Plan Panni Pannanum

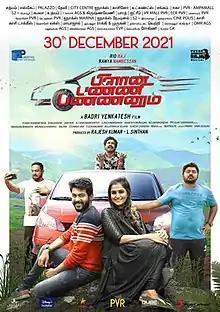
Poster

Plan Panni Pannanum is a 2021 Indian Tamil-language romantic comedy film directed by Badri Venkatesh, produced by Rajesh Kumar and Sinthan L from Positive Print Studios. The story is written by A. C. Karunamurthy (Karnamurthy), dialogues by Radhakrishnan, and the film stars Rio Raj and Ramya Nambeesan. The music for the film is composed by Yuvan Shankar Raja while cinematography is handled by Rajasekar and editing is done by Sam RDX.